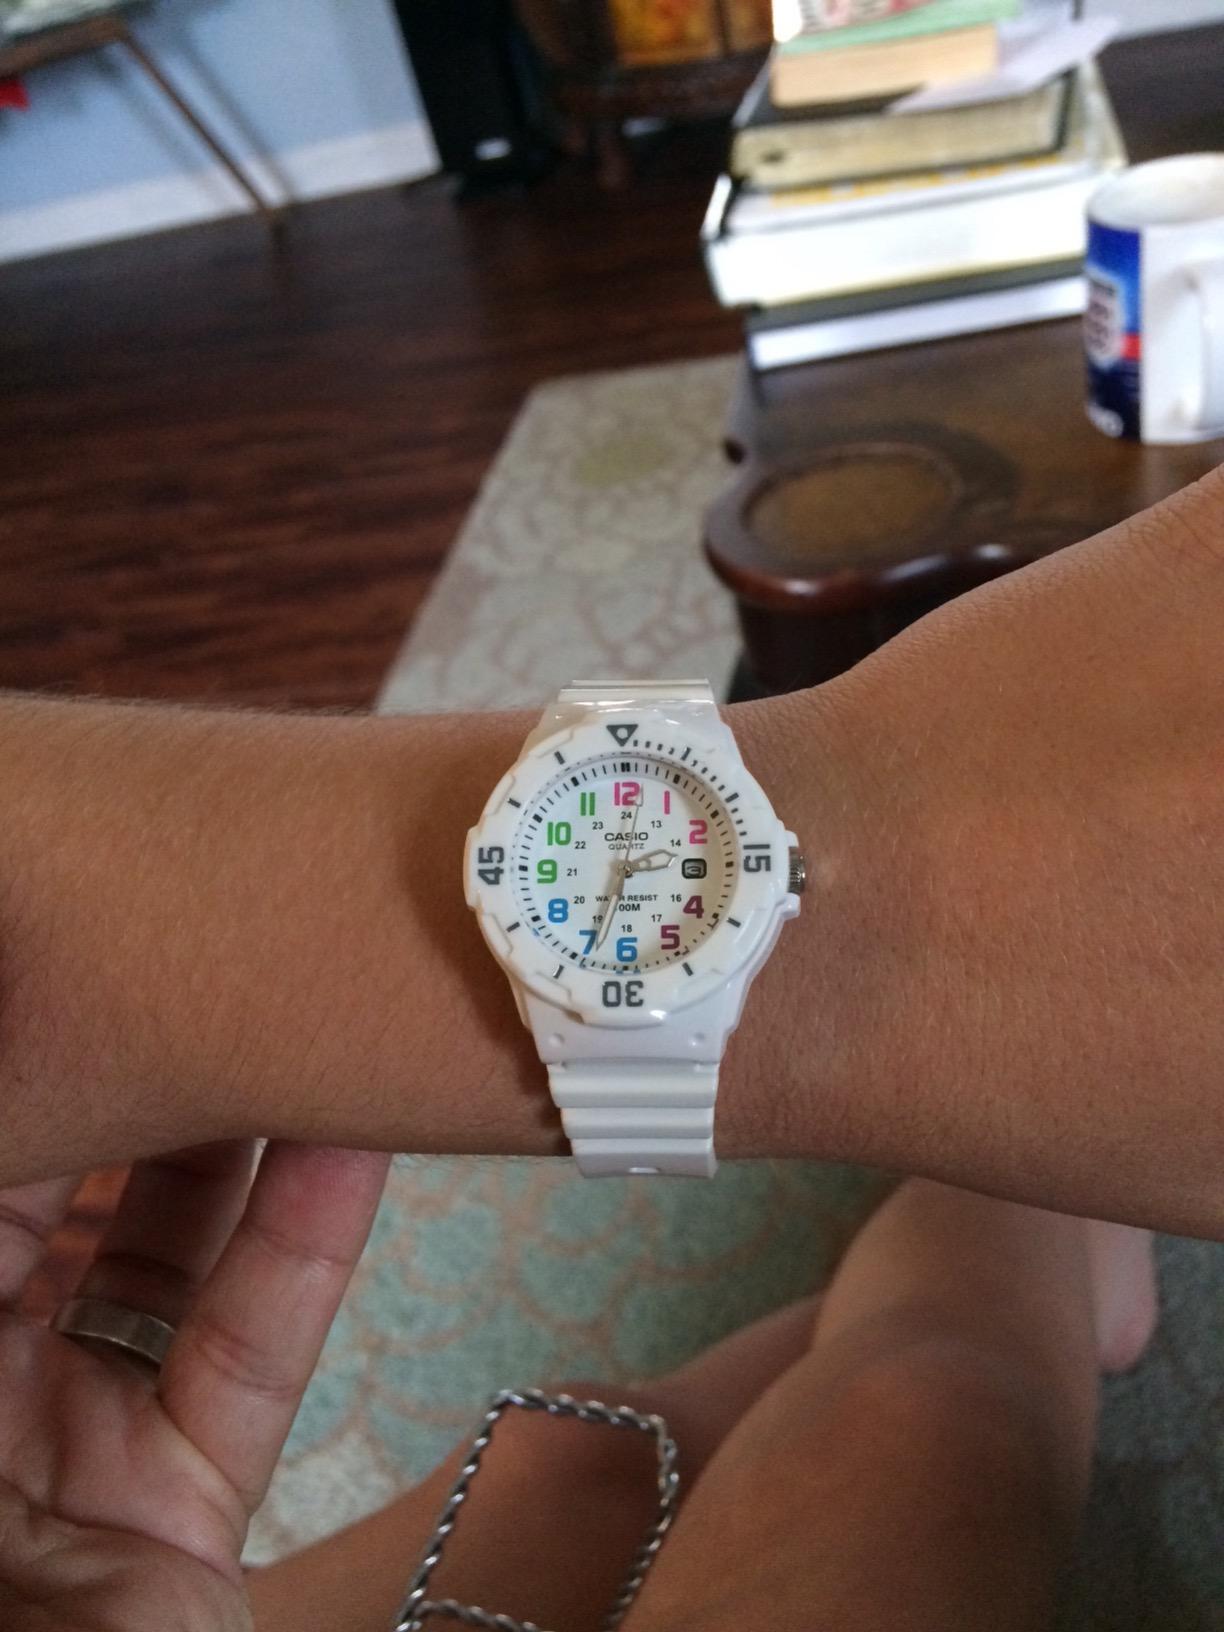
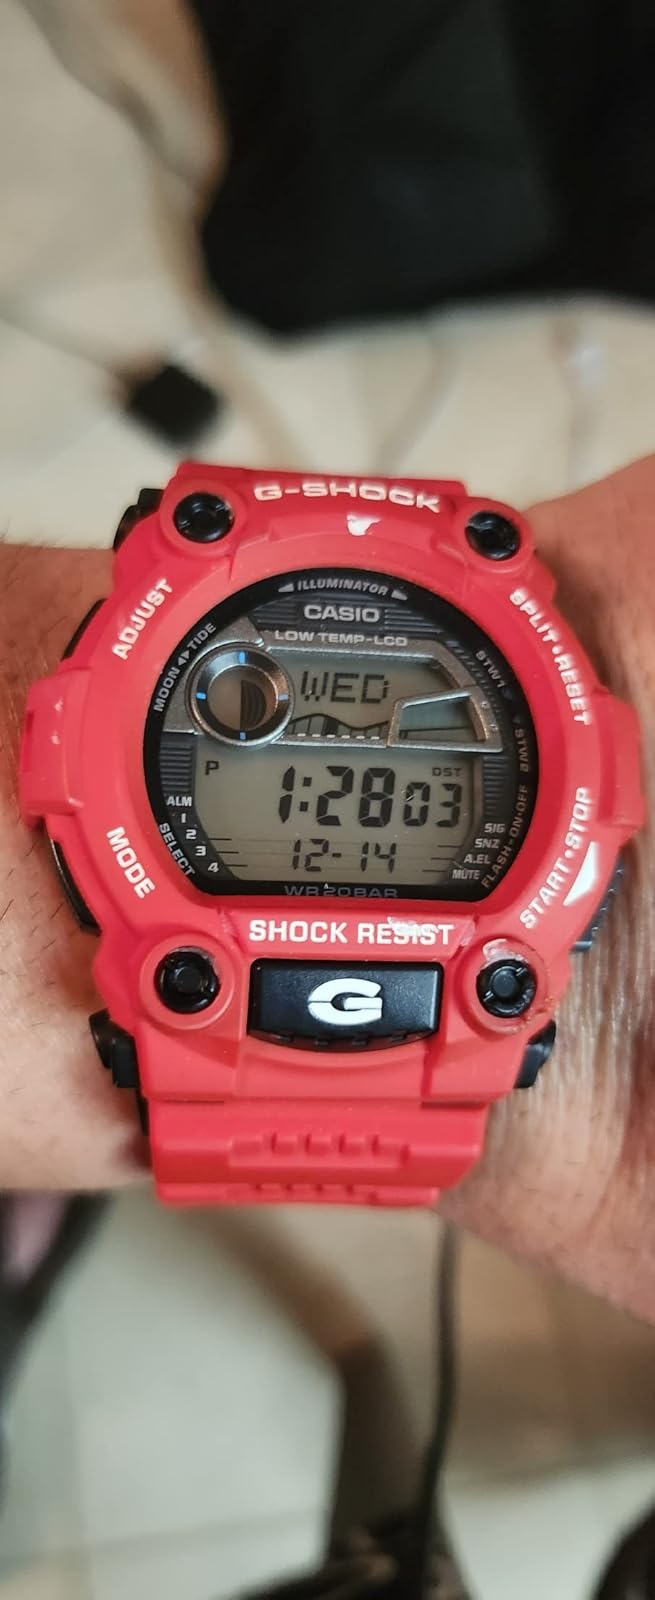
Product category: accessories_watch
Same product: no